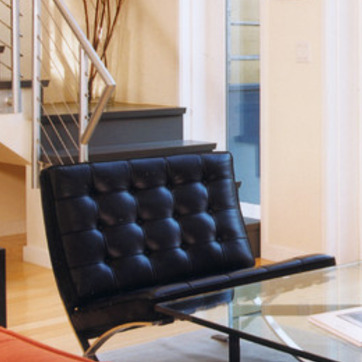
Material: leather